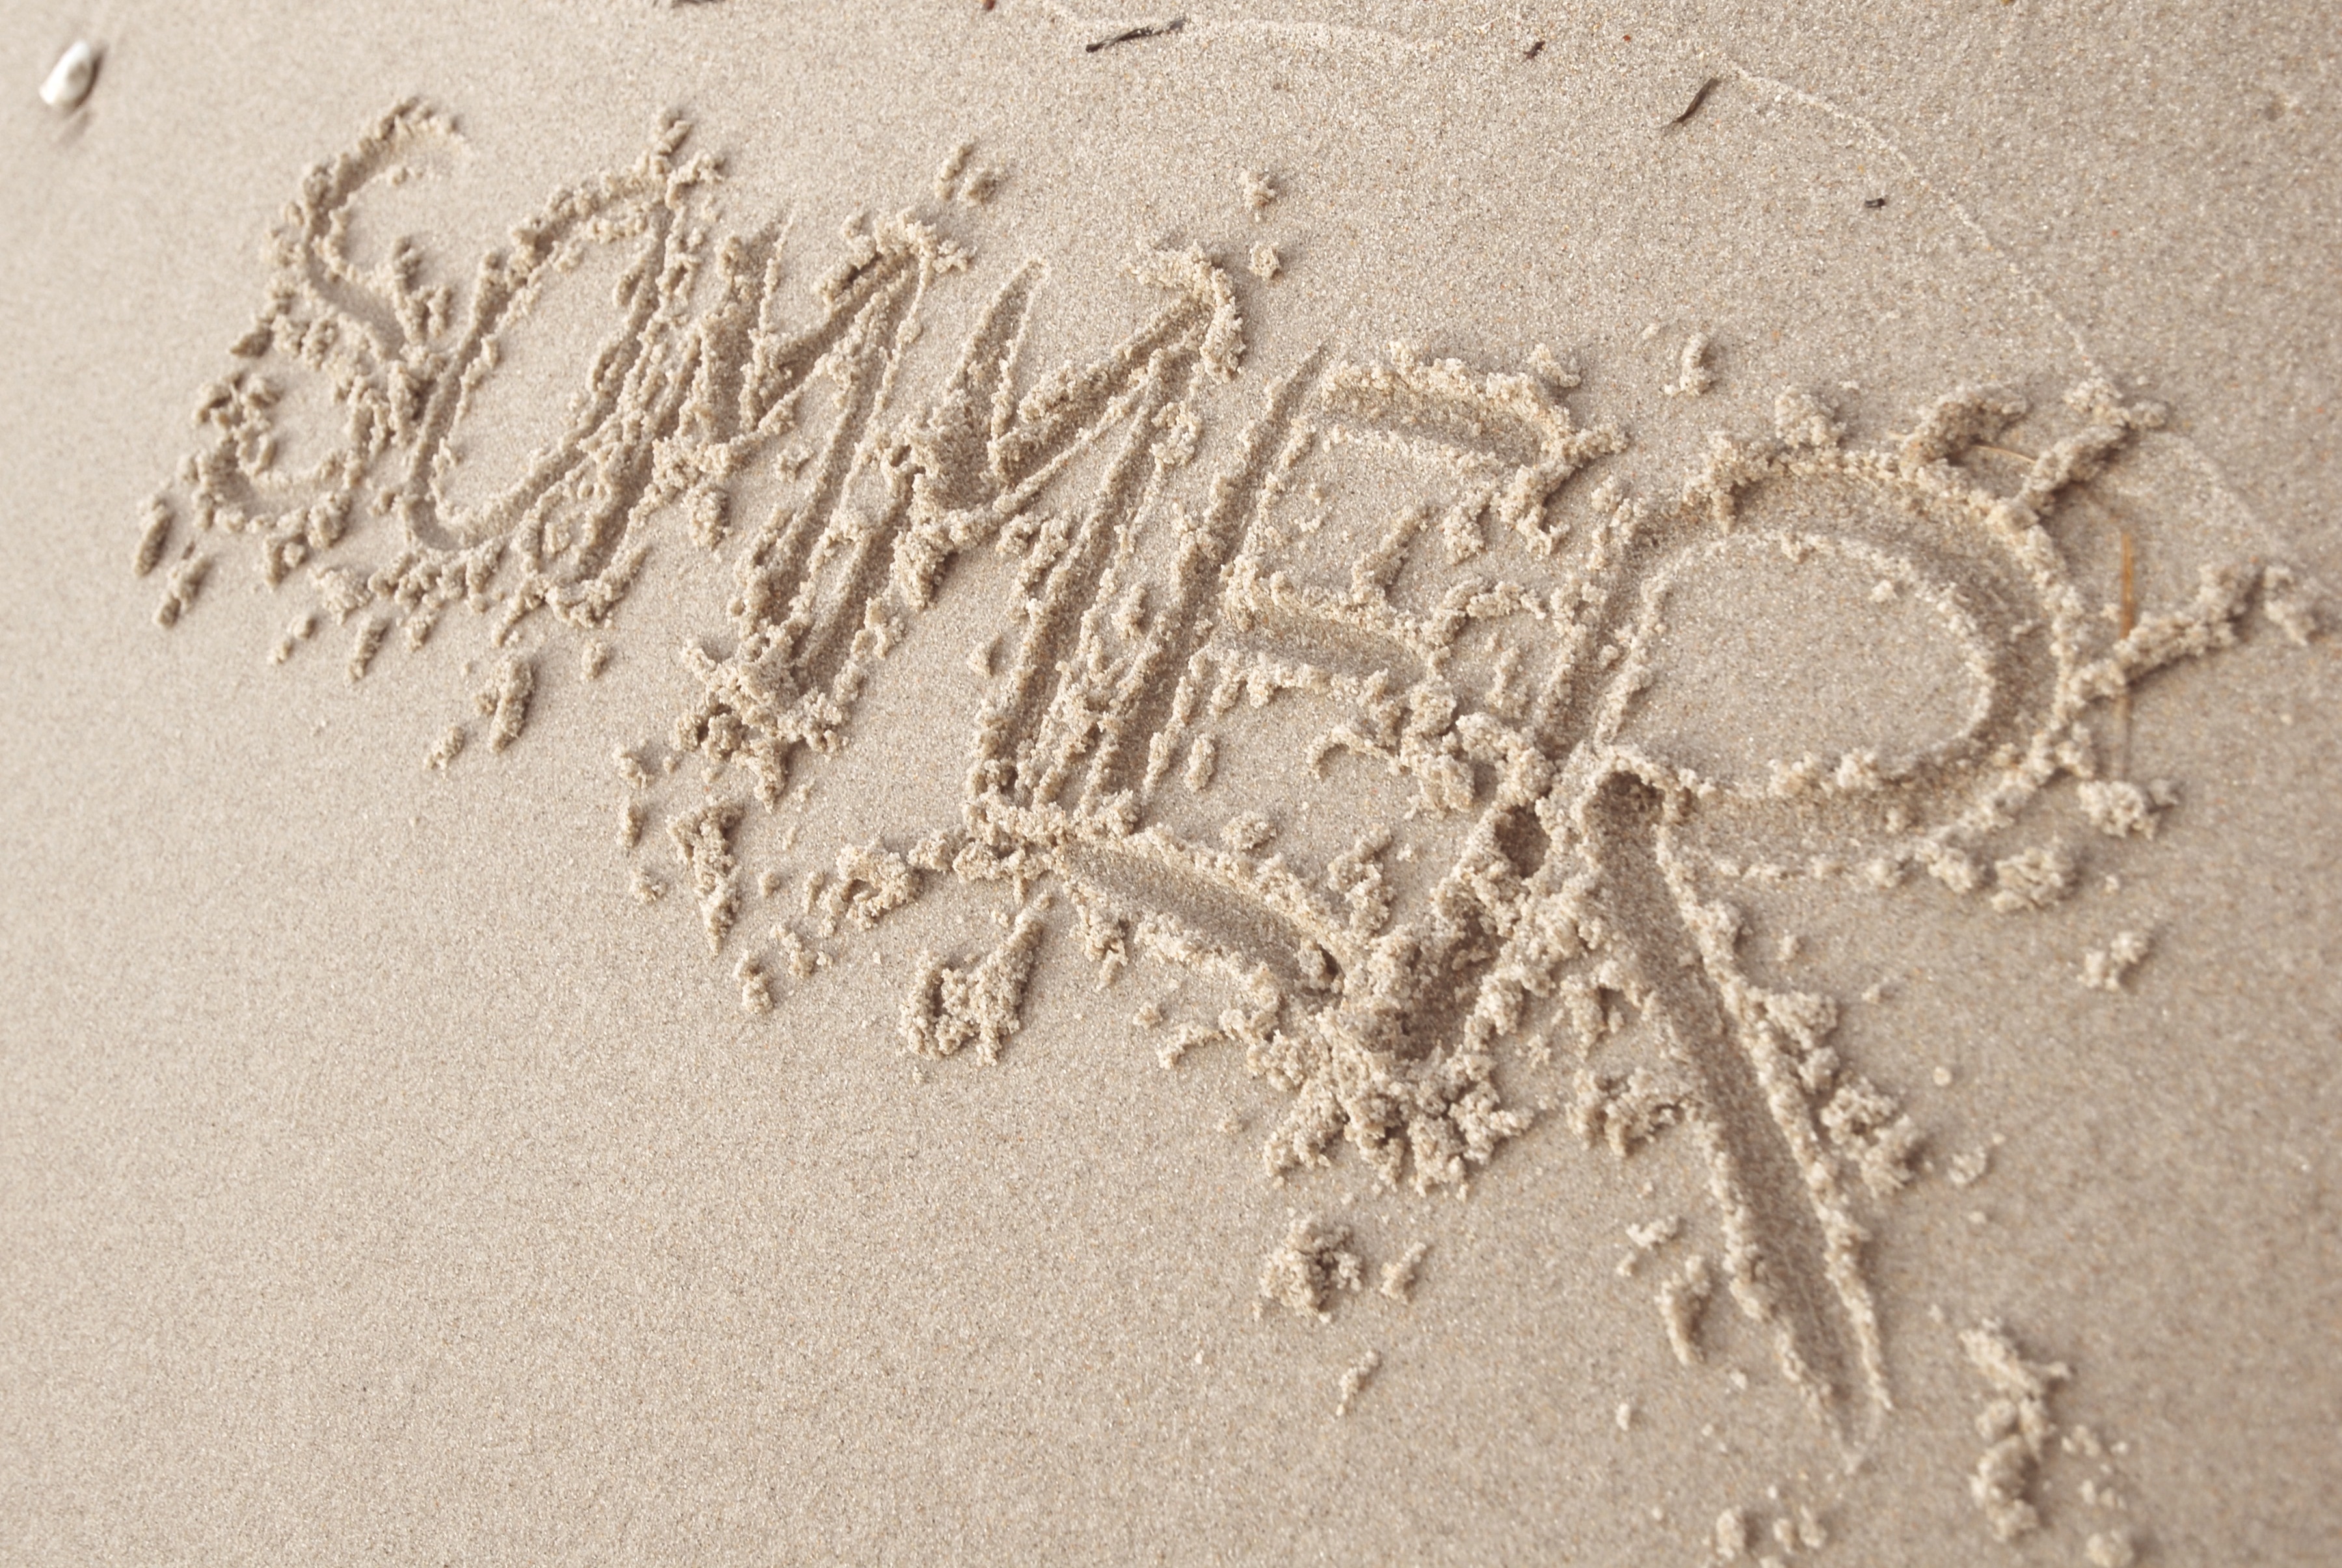
beach, sand, footprint, summer, material, sketch, drawing, lettering, baltic sea, type design